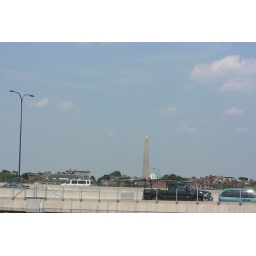
bunker hill monument in the distance